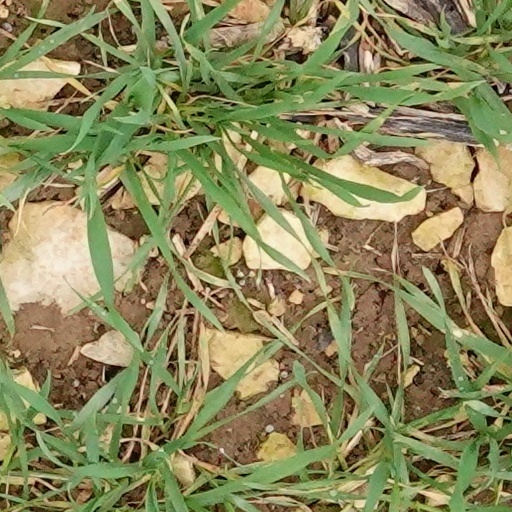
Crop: wheat